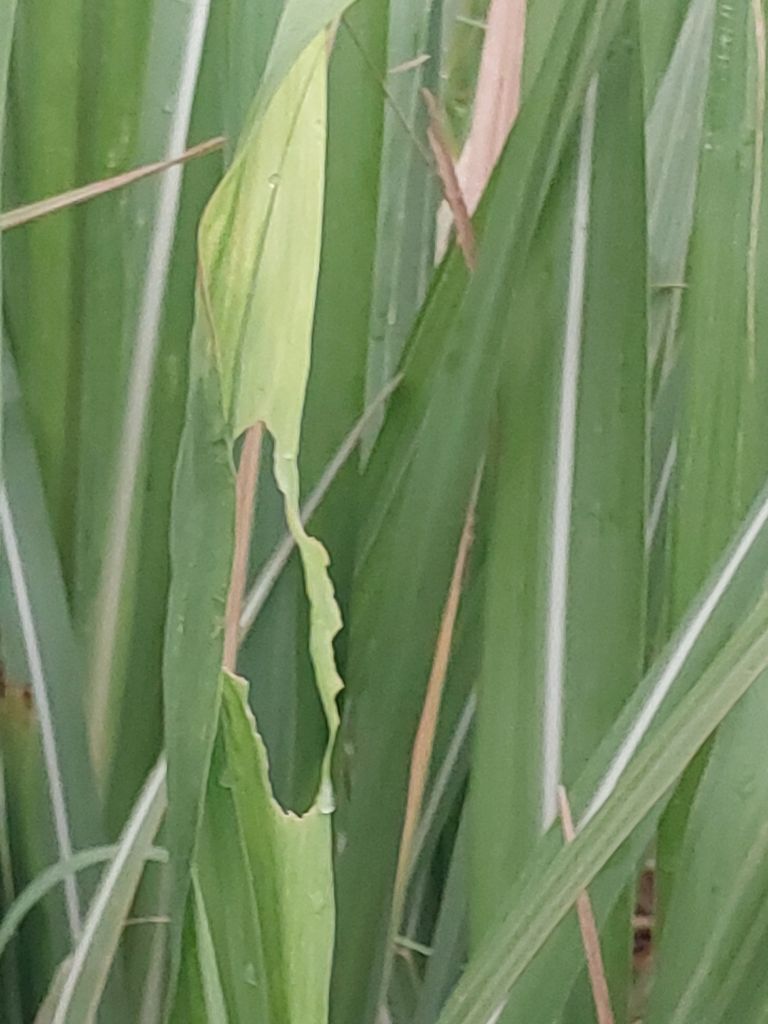
Label: Pokkah Boeng